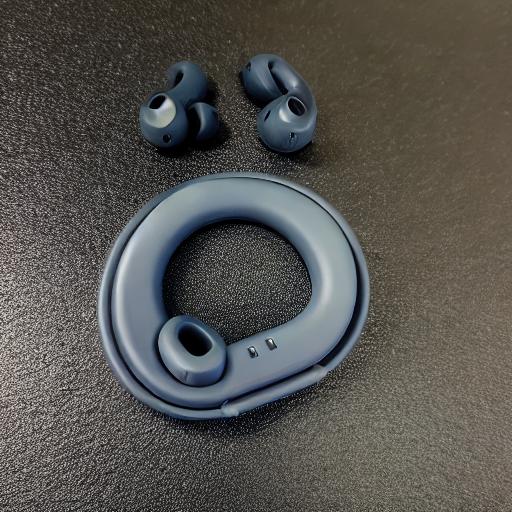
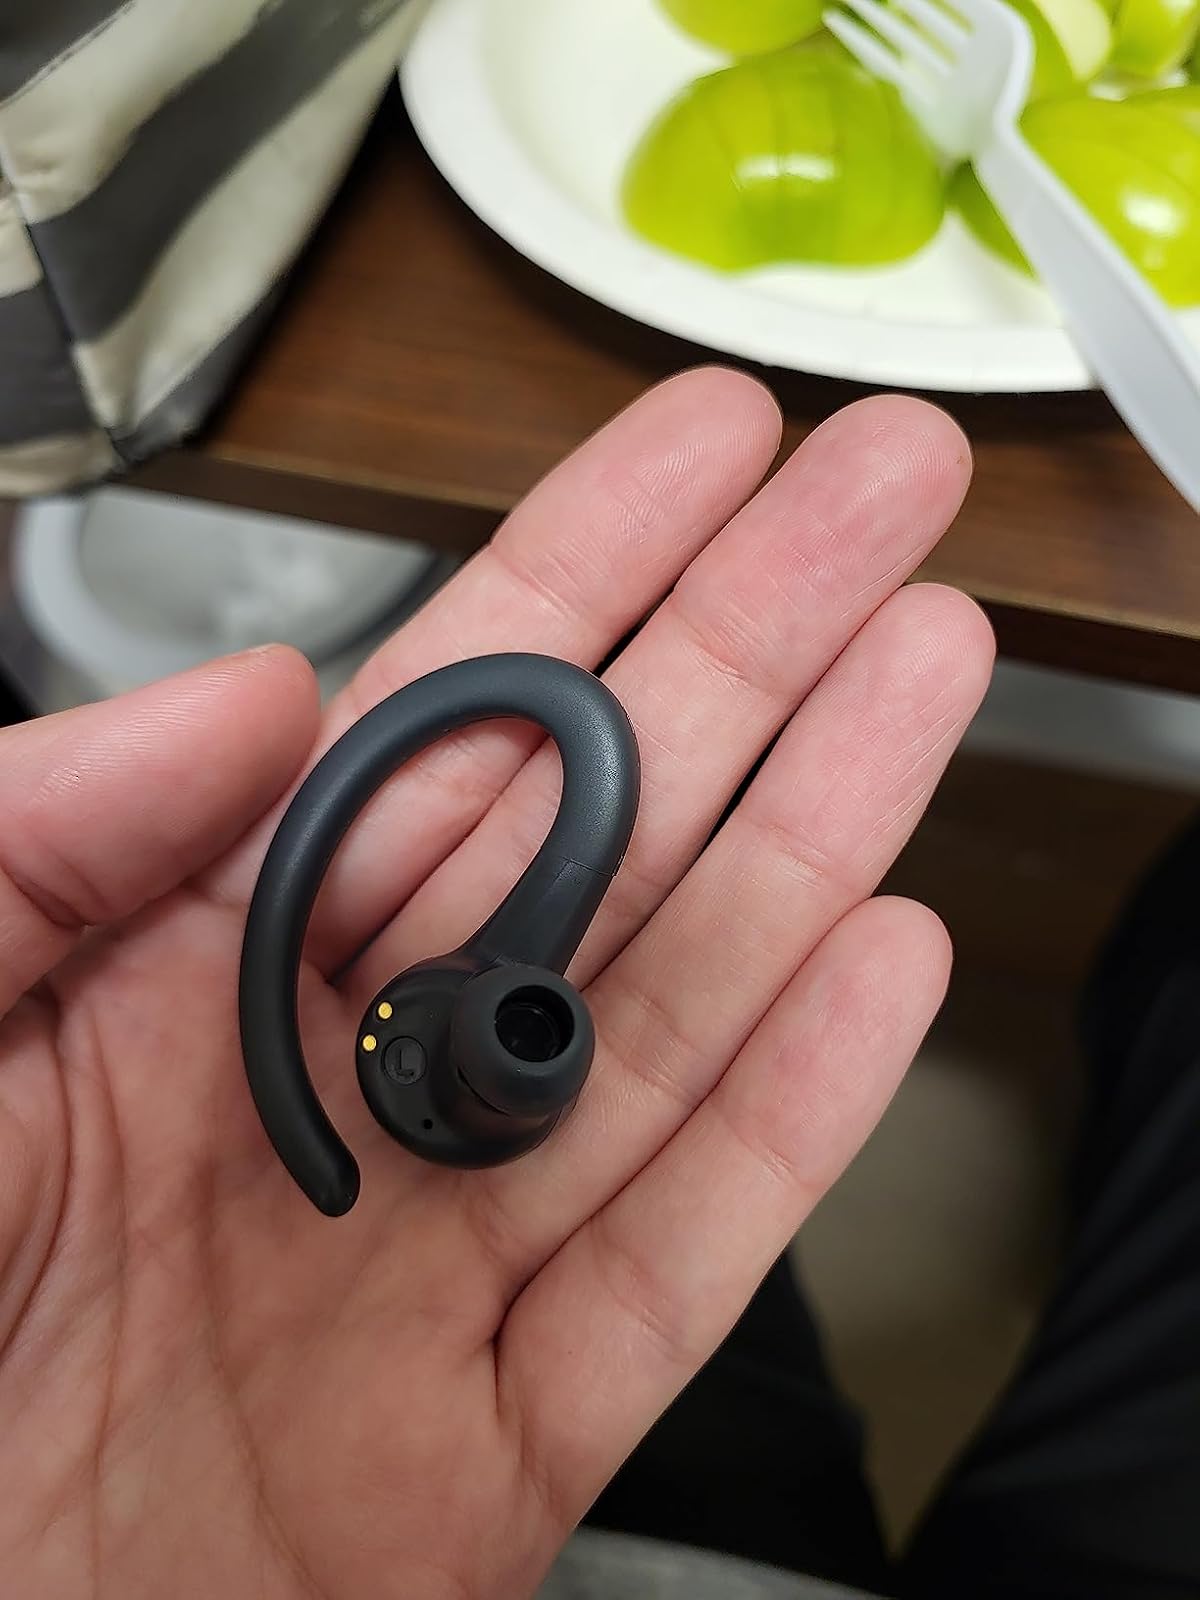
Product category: earbuds
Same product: no